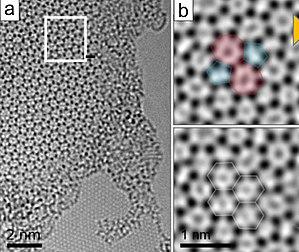
La silice à deux dimensions est un polymorphe du dioxyde de silicium en couches. Deux variétés de la silice 2D, tous deux des cristaux de symétrie hexagonale, ont été cultivés jusqu'à présent sur différents substrats métalliques. L'une est basé sur les tétraèdres de SiO₄, qui sont liés de manière covalente au substrat. La seconde comprend des feuillets saturés analogues au graphène, qui interagissent avec le substrat par l'intermédiaire des intéractions de van der Waals. Une feuille unique de la deuxième variété de silice 2D est aussi appelé bi-couche de silice hexagonale; elle peut comporter une structure ordonnée ou désordonnée.